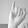
ASL letter: I